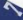
Number: 7